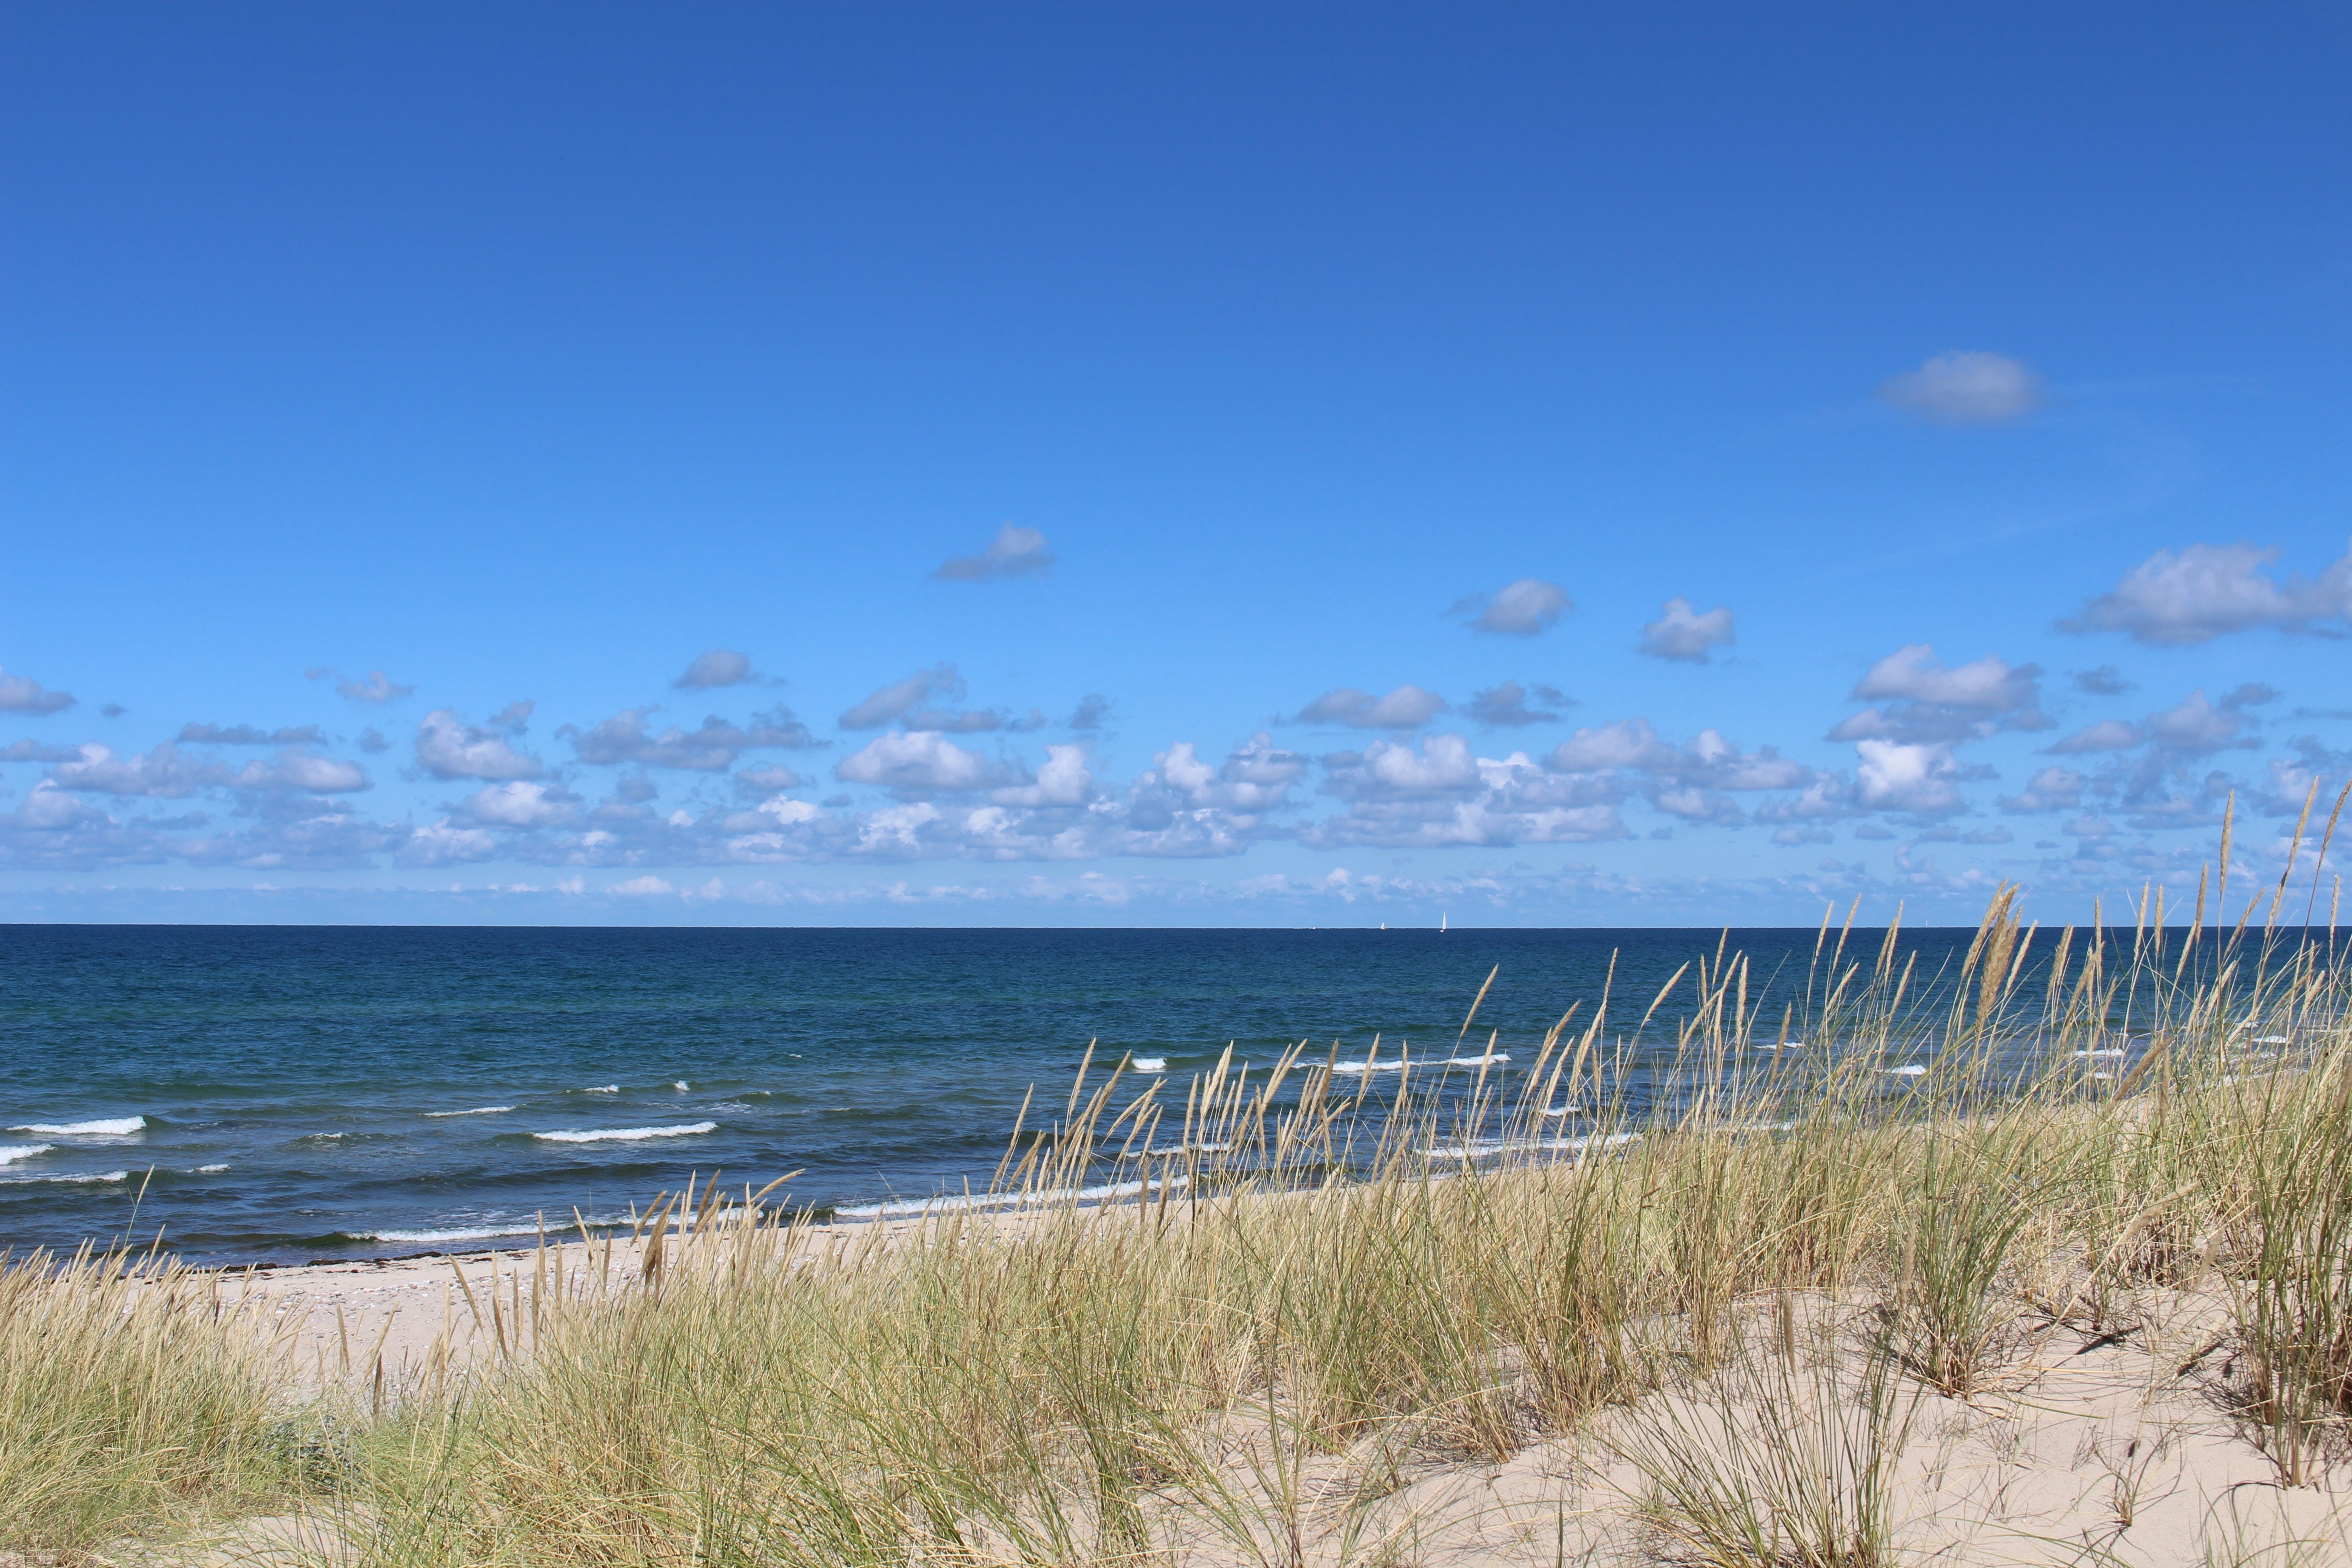
beach, sea, coast, water, nature, sand, ocean, horizon, sky, shore, wave, vacation, bay, body of water, dunes, habitat, cape, baltic sea, natural environment